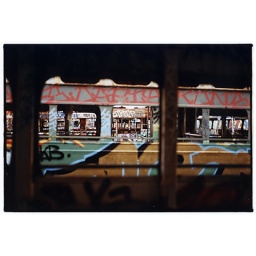
graffiti from an abandoned train and bus yard in san francisco